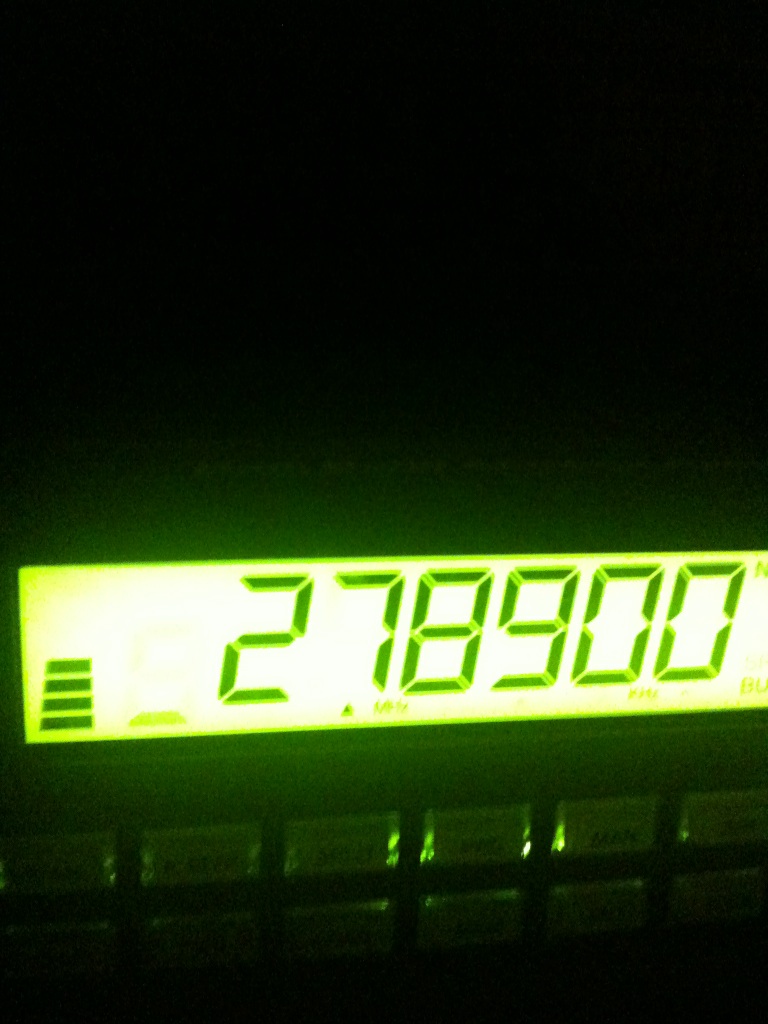Question: What are the numbers on the display?
Answer: 278900